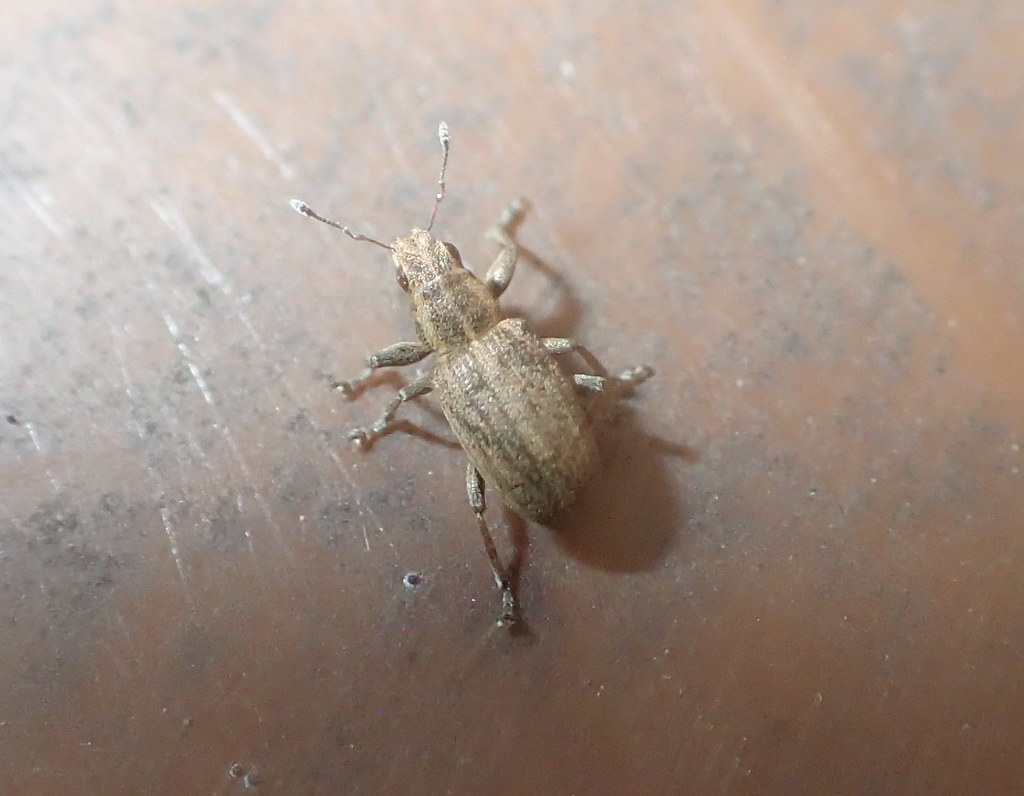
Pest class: pea_leaf_weevil